Bridgeport Evening Farmer

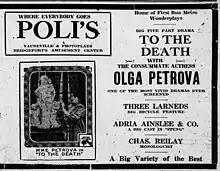
An advertisement for the silent film "To The Death" in the September 6, 1917, edition of the "Bridgeport Evening Farmer"

Stiles Nicholas' son-in-law Floyd Tucker took over the position as editor of the "Bridgeport Evening Farmer", and continued the paper's militant Democratic alignment. Under Tucker's management, the paper engaged in acrimonious disputes with other papers, and actively supported Democratic candidates in the area. Bridgeport mayor Denis Mulvihill credited the paper with securing his re-election in 1903. The "Bridgeport Evening Farmer" also frequently supported the causes of organized labor, regularly calling for better wages and shorter working hours. In 1915, when workers went on strike in Bridgeport for an eight-hour work day, the paper publicly supported them. However, upon the United States' entry into World War I, the paper called upon the city's unions to limit strike actions.